Reality Bites

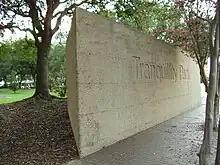
The film's exteriors were shot primarily in Houston, including Tranquillity Park.

After completing several period pieces, Ryder was drawn to "Reality Bites" because she was looking "for something a little more contemporary because I really wanted to wear blue jeans for a change". She read the script in one sitting while making "The House of the Spirits" and "found it very true to life." She further speculated in an interview, "I think my character is very close to what I would probably have ended up as if I hadn't become an actress". Ethan Hawke was at this point unhappy with the direction his career was taking; the actor recalled that his career was in a lull after the buzz from "Dead Poets Society" had faded. Ryder was a fan of his work and stipulated in her contract that her involvement in the film was dependent on Hawke starring opposite her.